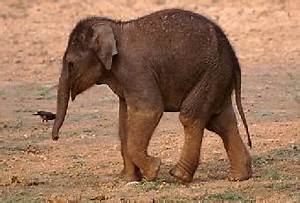
Label: elefante